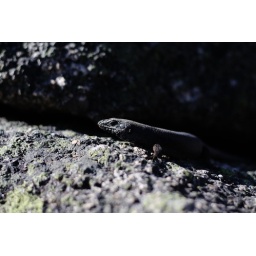
A black rock skink, by the Monolith of Mount Buffalo.